Josef Ježek

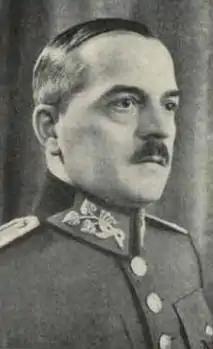
Josef Ježek 1939

Josef Ježek (2 August 1884 – 10 May 1969) was a Czech General of Gendarmerie, Politician and the Minister of the Interior in the government of the Protectorate of Bohemia and Moravia during the Nazi occupation of Czechoslovakia.